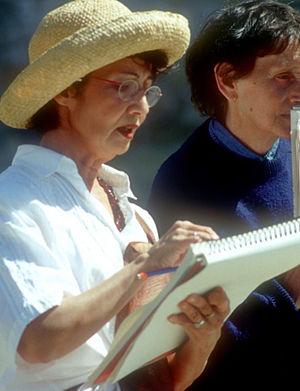
Saintes-Maries-de-la-Mer, touriste croquant sur le vif une scène du pèlerinage gitan
Le pèlerinage aux Saintes-Maries-de-la-Mer, dit encore pèlerinage des Gitans est une manifestation religieuse, doublée d'un phénomène touristique, qui se déroule en Camargue, aux Saintes-Maries-de-la-Mer, chaque année les 24 et 25 mai. Ce pèlerinage, avec la présence massive de tsiganes venus de toute l'Europe, est l’objet d’une forte médiatisation. Cette tradition camarguaise est pourtant récente puisqu'elle a été instaurée sous sa forme actuelle par le marquis Folco de Baroncelli, en 1935.